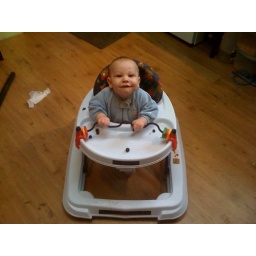
This little boy chases me around the kitchen for more blueberries